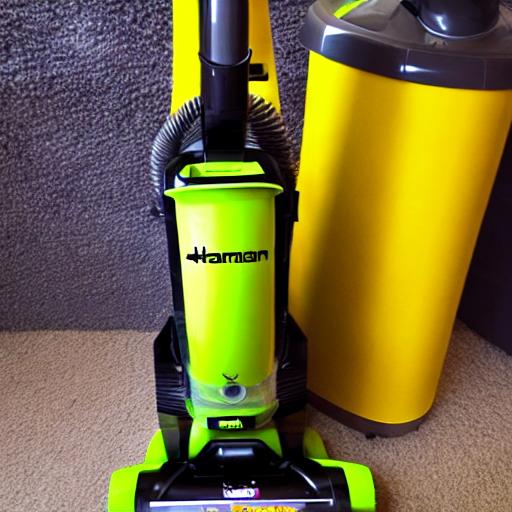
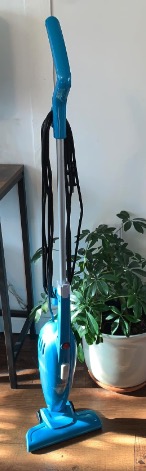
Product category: items_vacuum
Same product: no